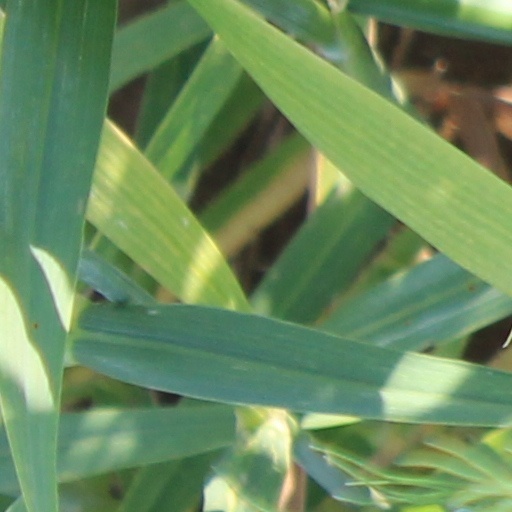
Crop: wheat